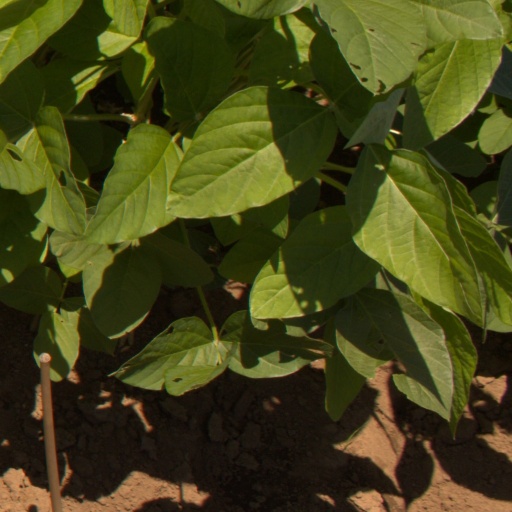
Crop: soybean